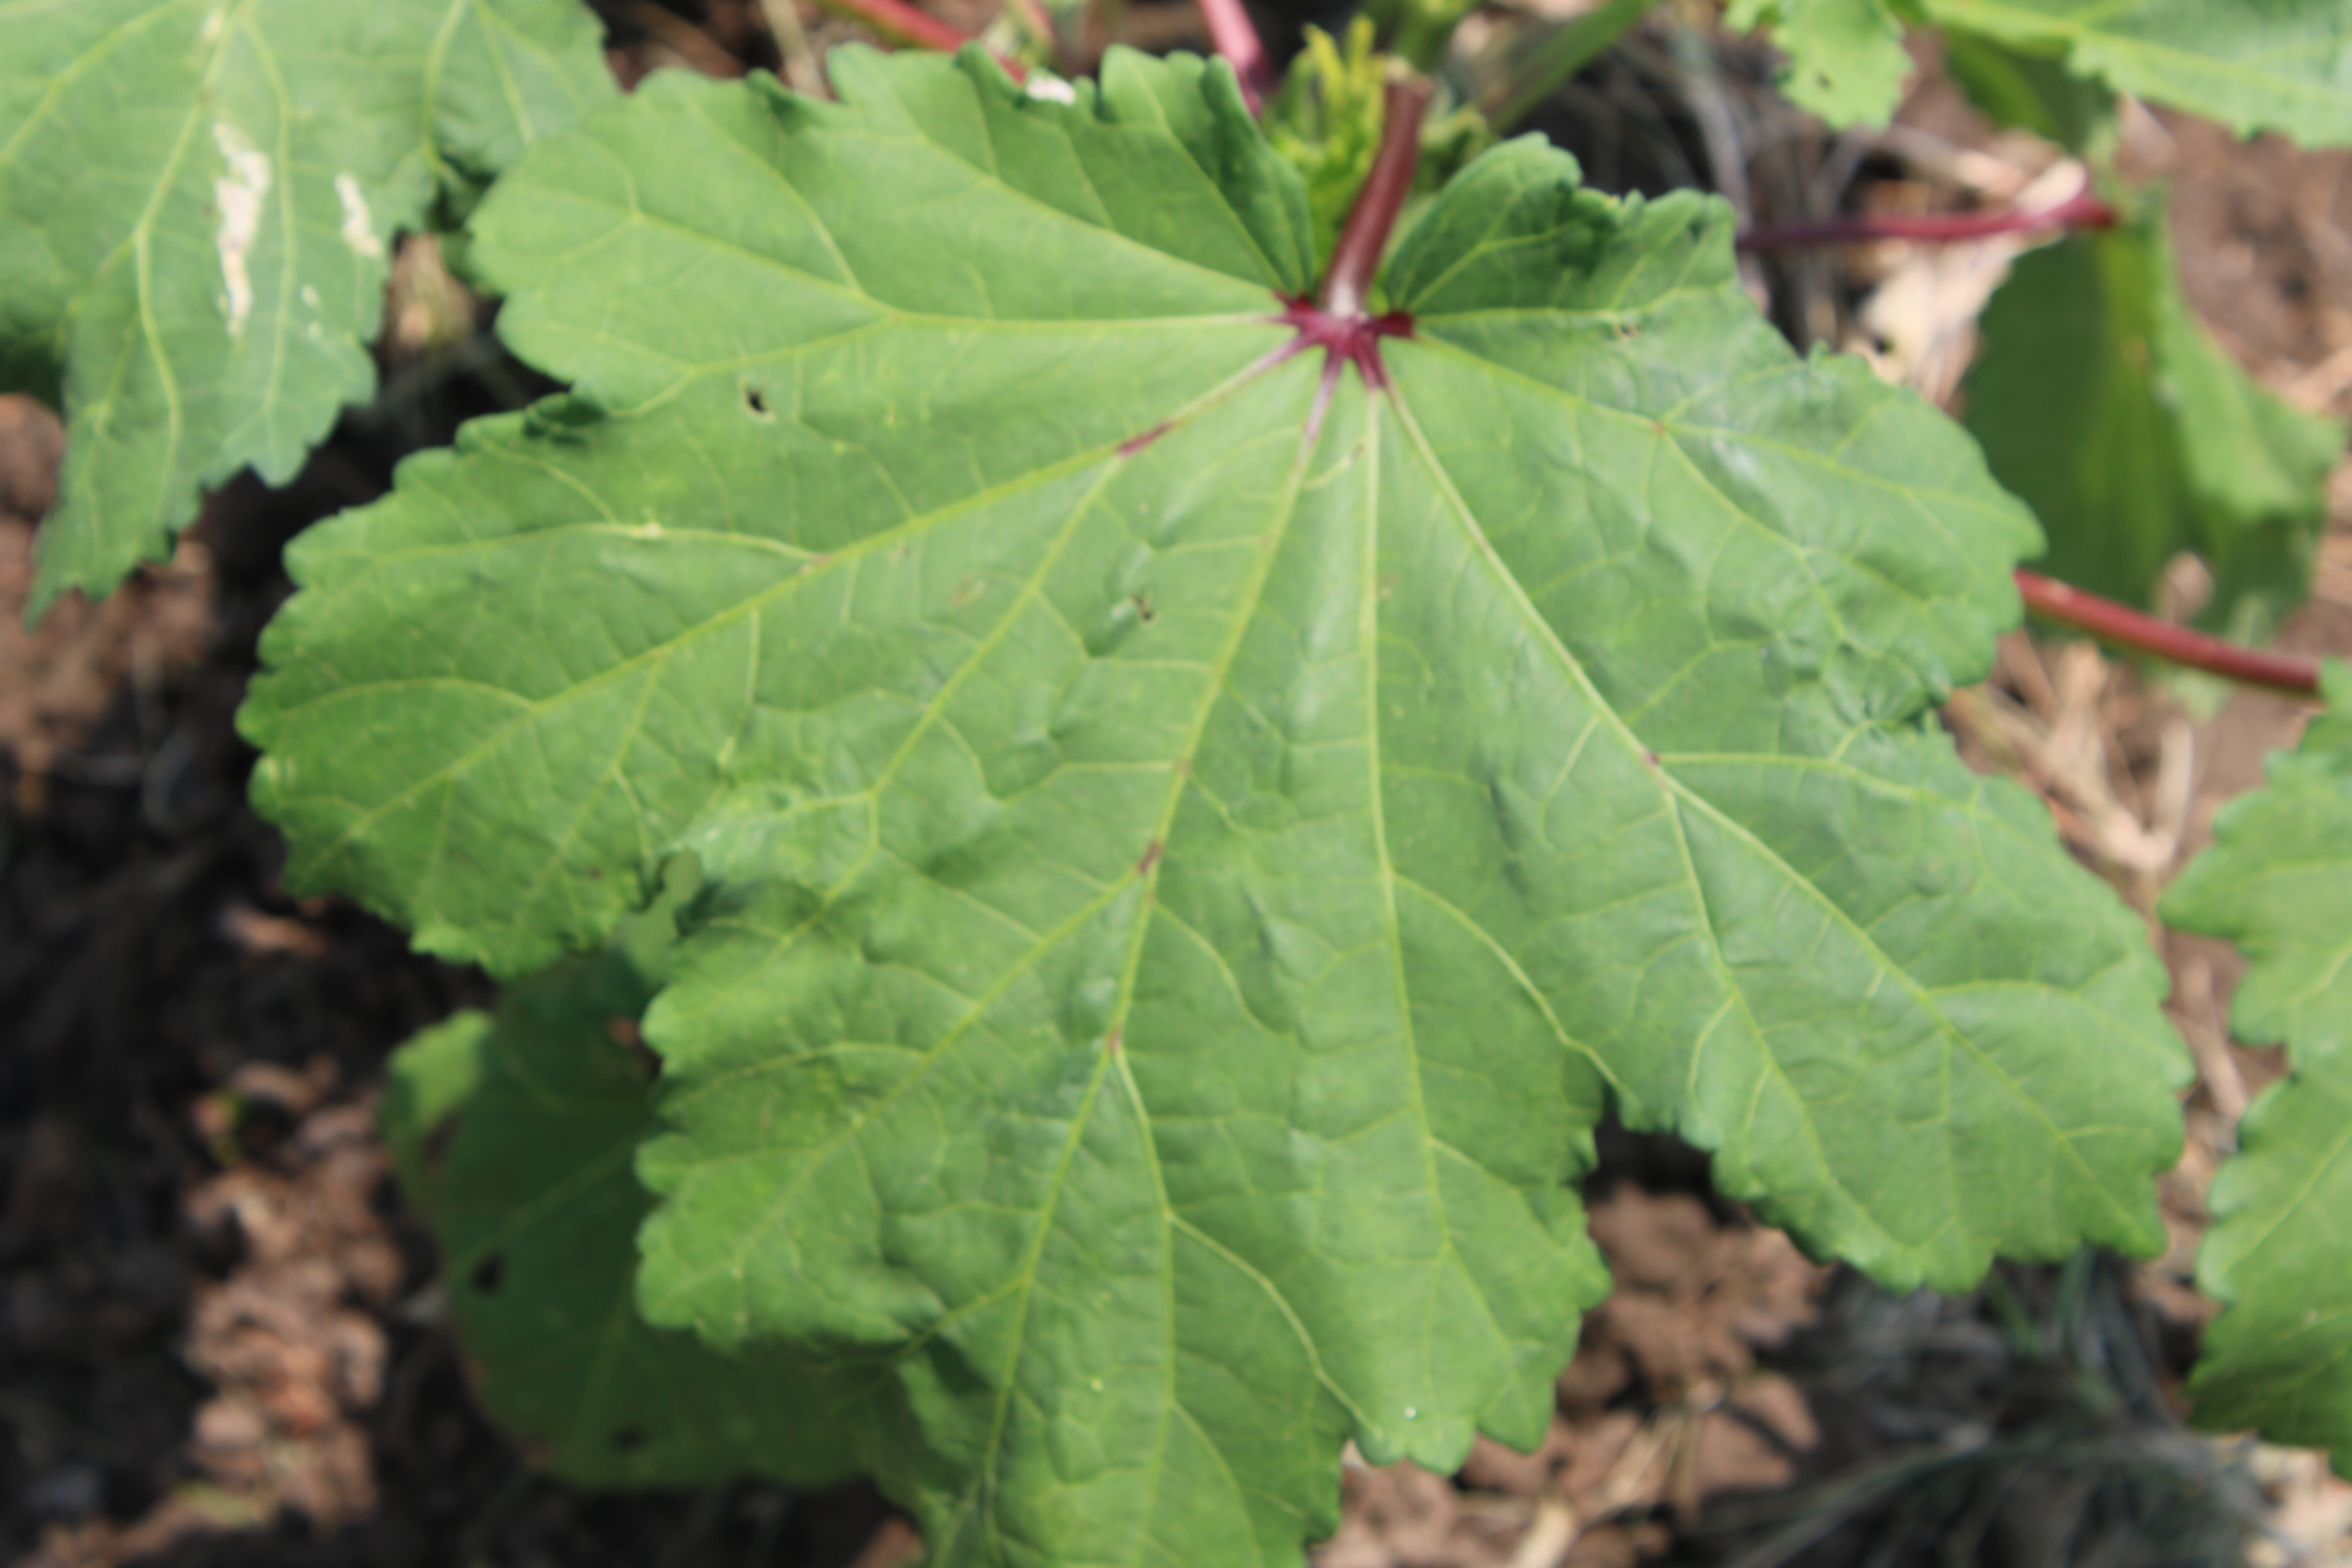
Label: Alternaria Leaf Spot